Question: Please indicate a possible affordance area of the boxing_punching_bag that can be used for punching
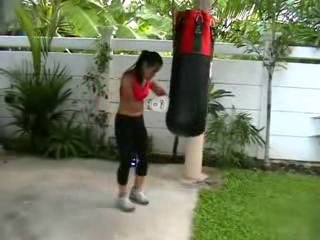
Answer: [170.5, 17, 212.5, 133]